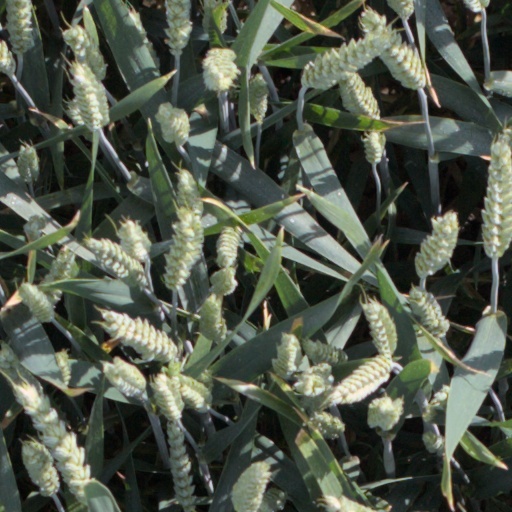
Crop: wheat